History of the Shanghai World Expo

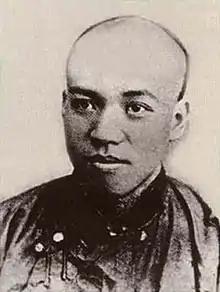
Liang Qichao, one of the many scholars to write about the possibility of hosting an expo

In 1893 a Qing representative from Xiangshan County, Guangdong named Zheng Guanying wrote a book called "Words of Warning to a Prosperous Age". In the book, Zheng argued that China needed to establish a constitution and a parliament and become a constitutional monarchy. The book also proposed the idea of China hosting a "world's fair". Cheng recommended Shanghai as the place to hold the fair because it was a meeting point of East and West. The book was read and appreciated by the Guangxu Emperor, who recommended printing 2000 copies of it.